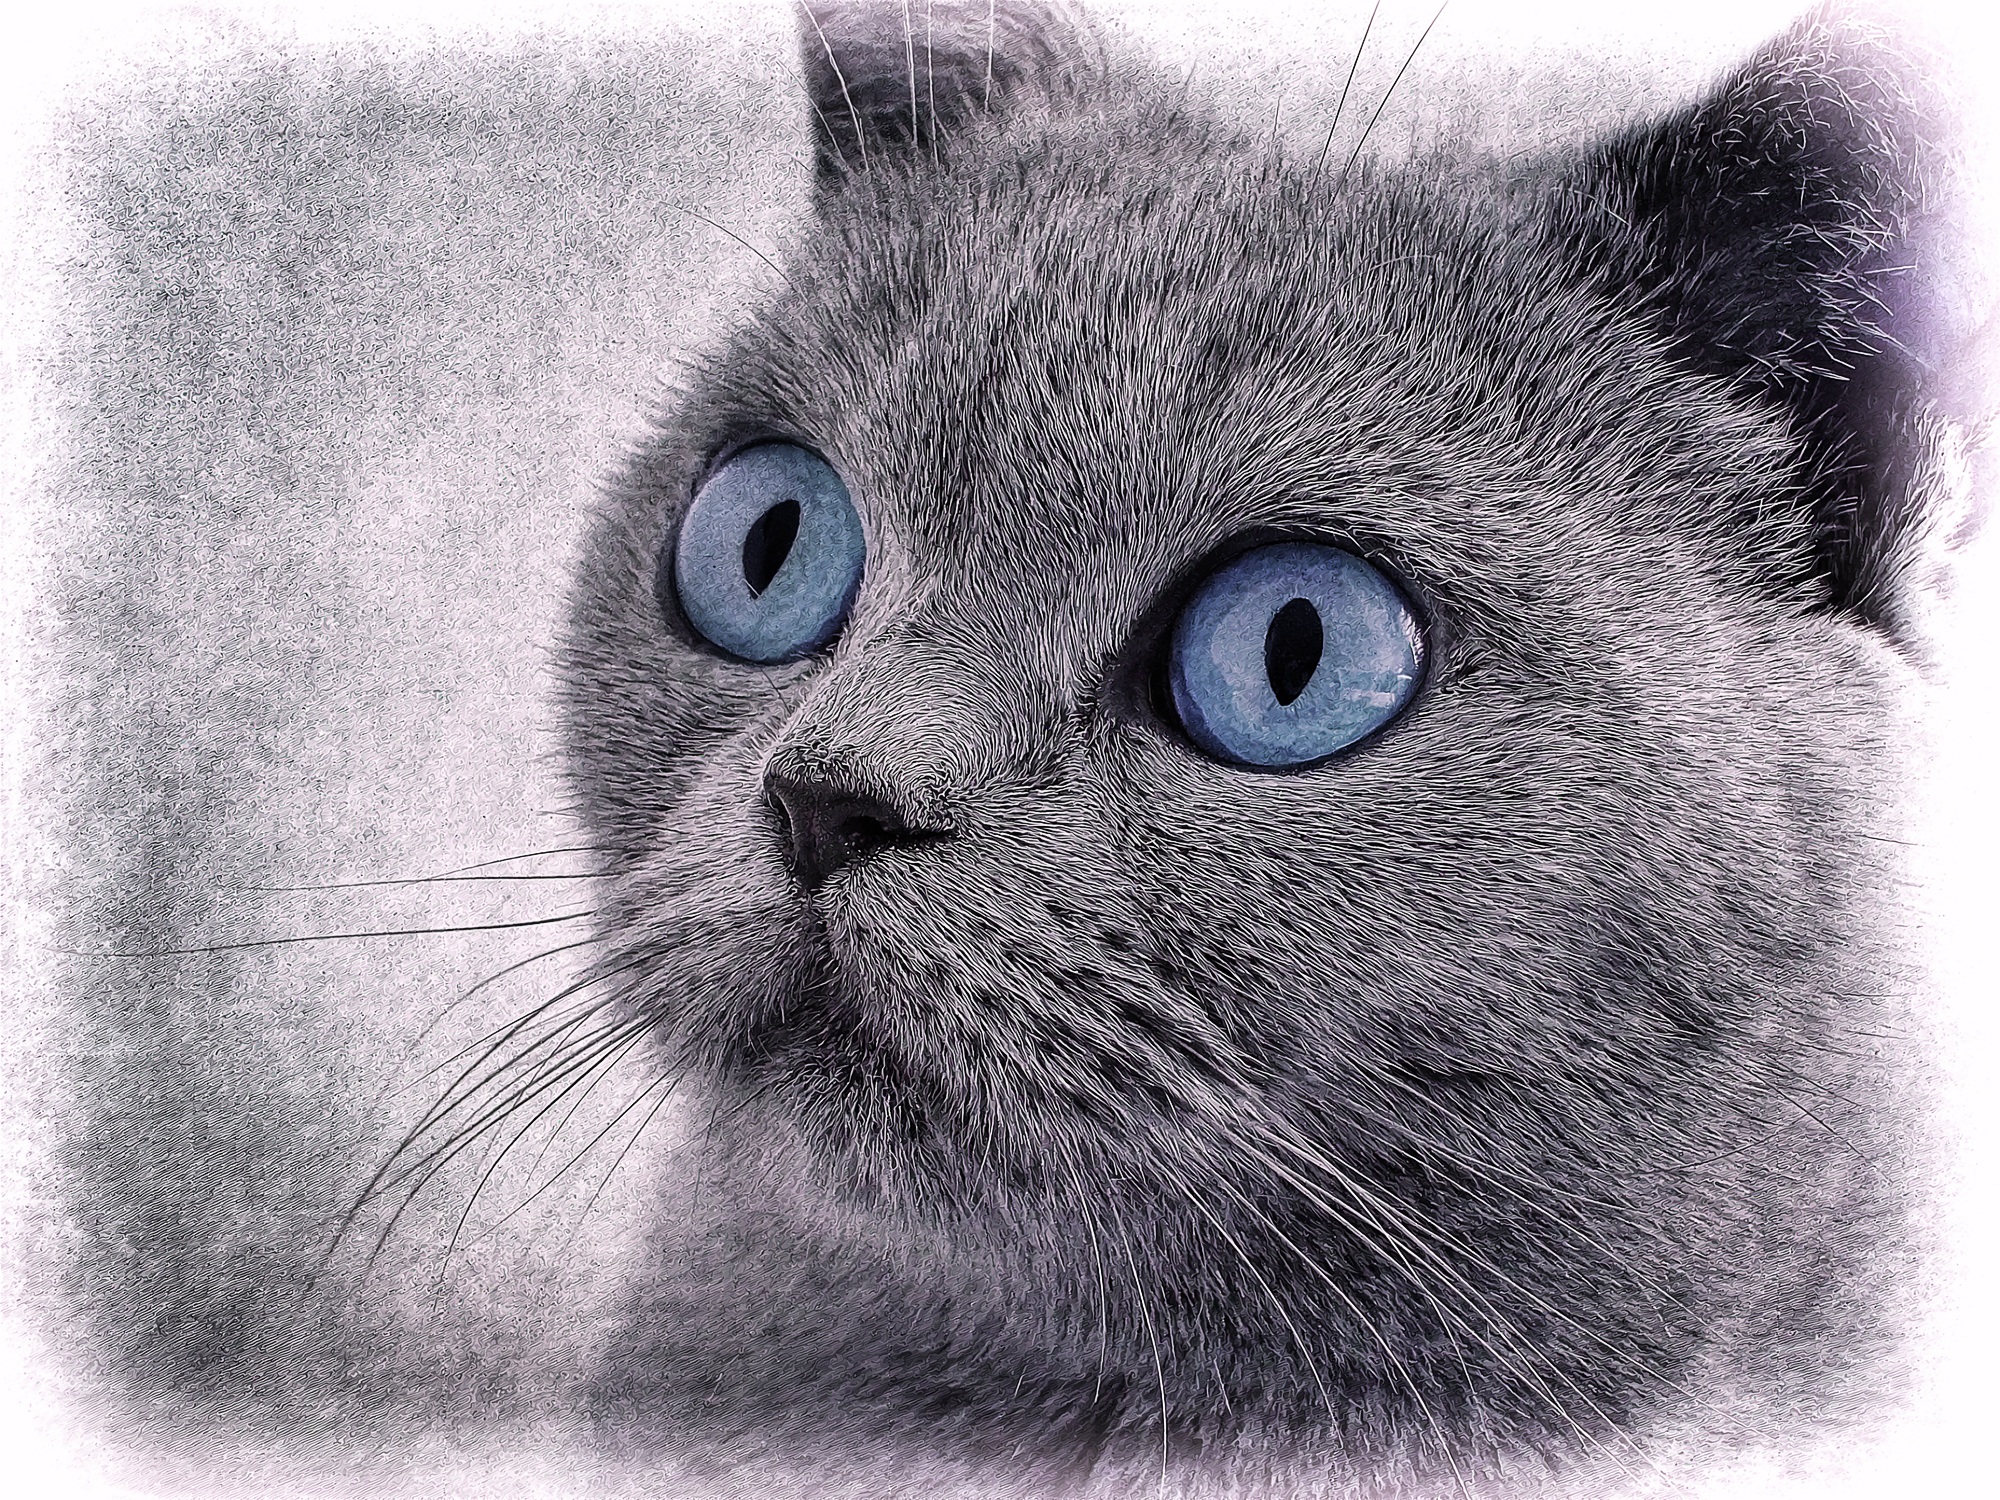
animal, pet, cat, mammal, blue eye, textile, nose, whiskers, grey, sketch, drawing, vertebrate, british shorthair, chartreux, russian blue, korat, cat drawing, small to medium sized cats, cat like mammal, domestic short haired cat